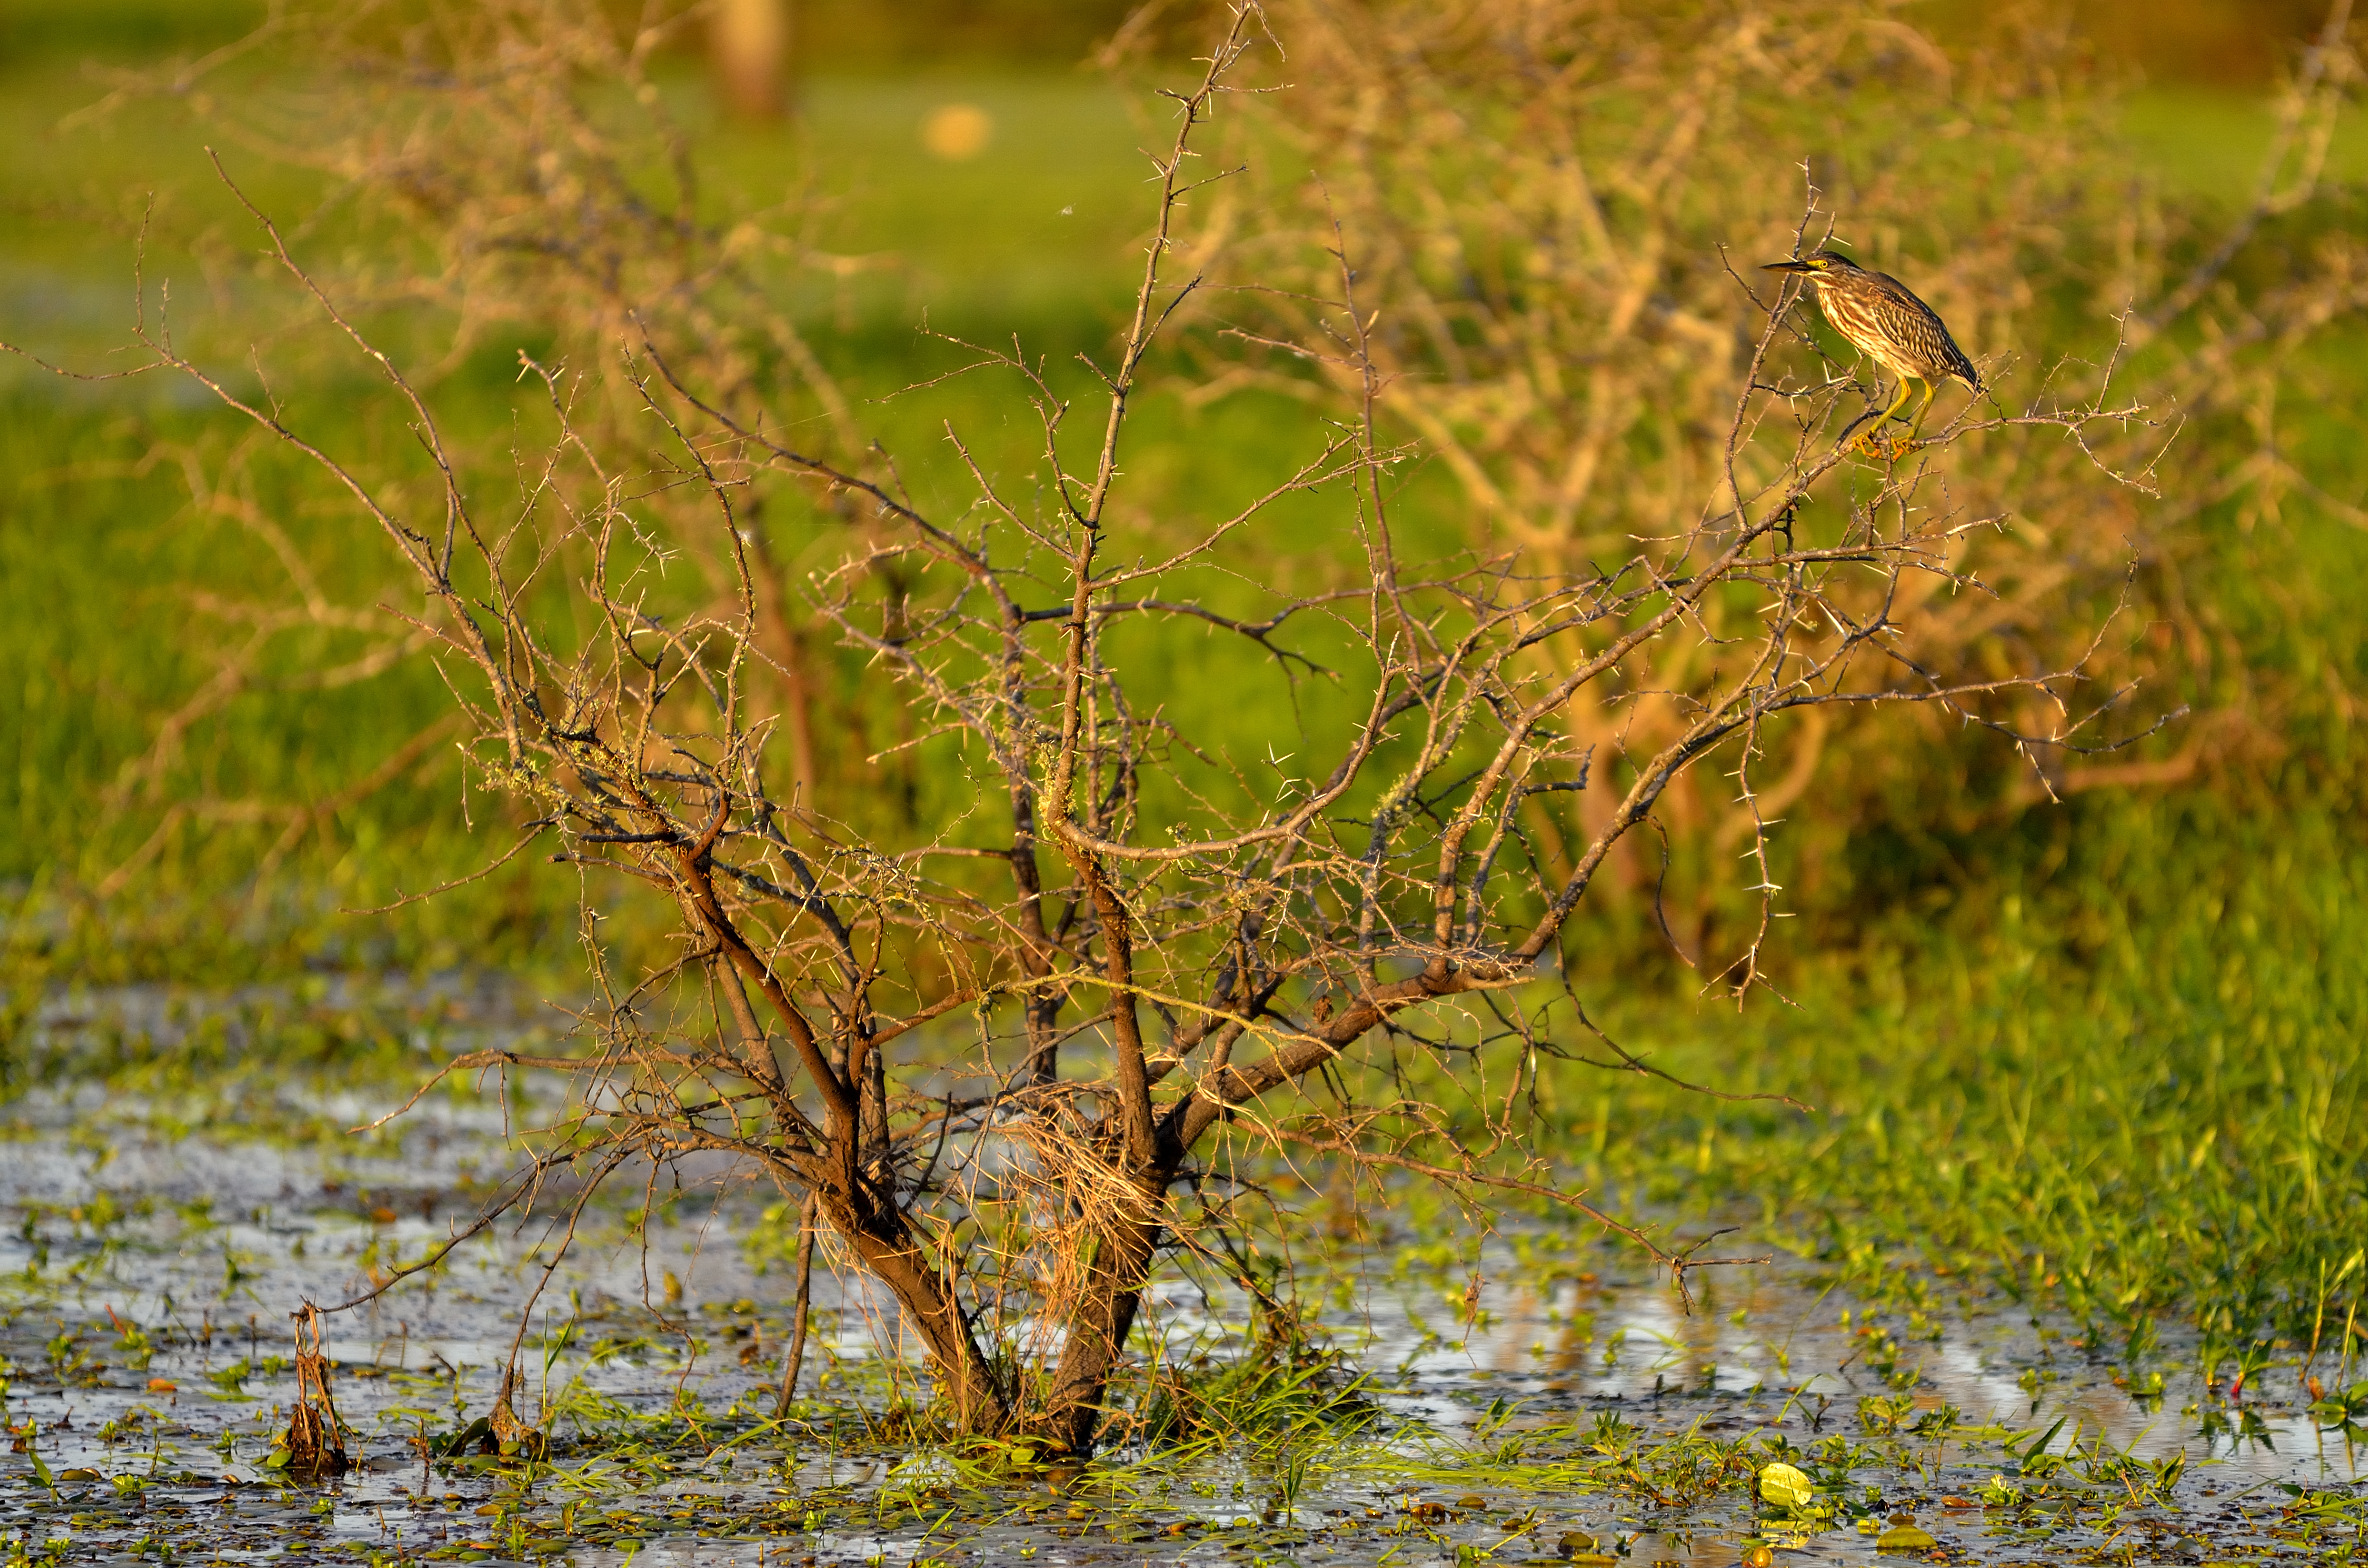
tree, nature, forest, grass, branch, plant, meadow, sunlight, leaf, flower, wildlife, wild, green, reflection, autumn, flora, season, wildflower, deciduous, wetland, naturaleza, woodland, corrientes, silvestre, esteros, fna, ibera, habitat, rural area, natural environment, woody plant